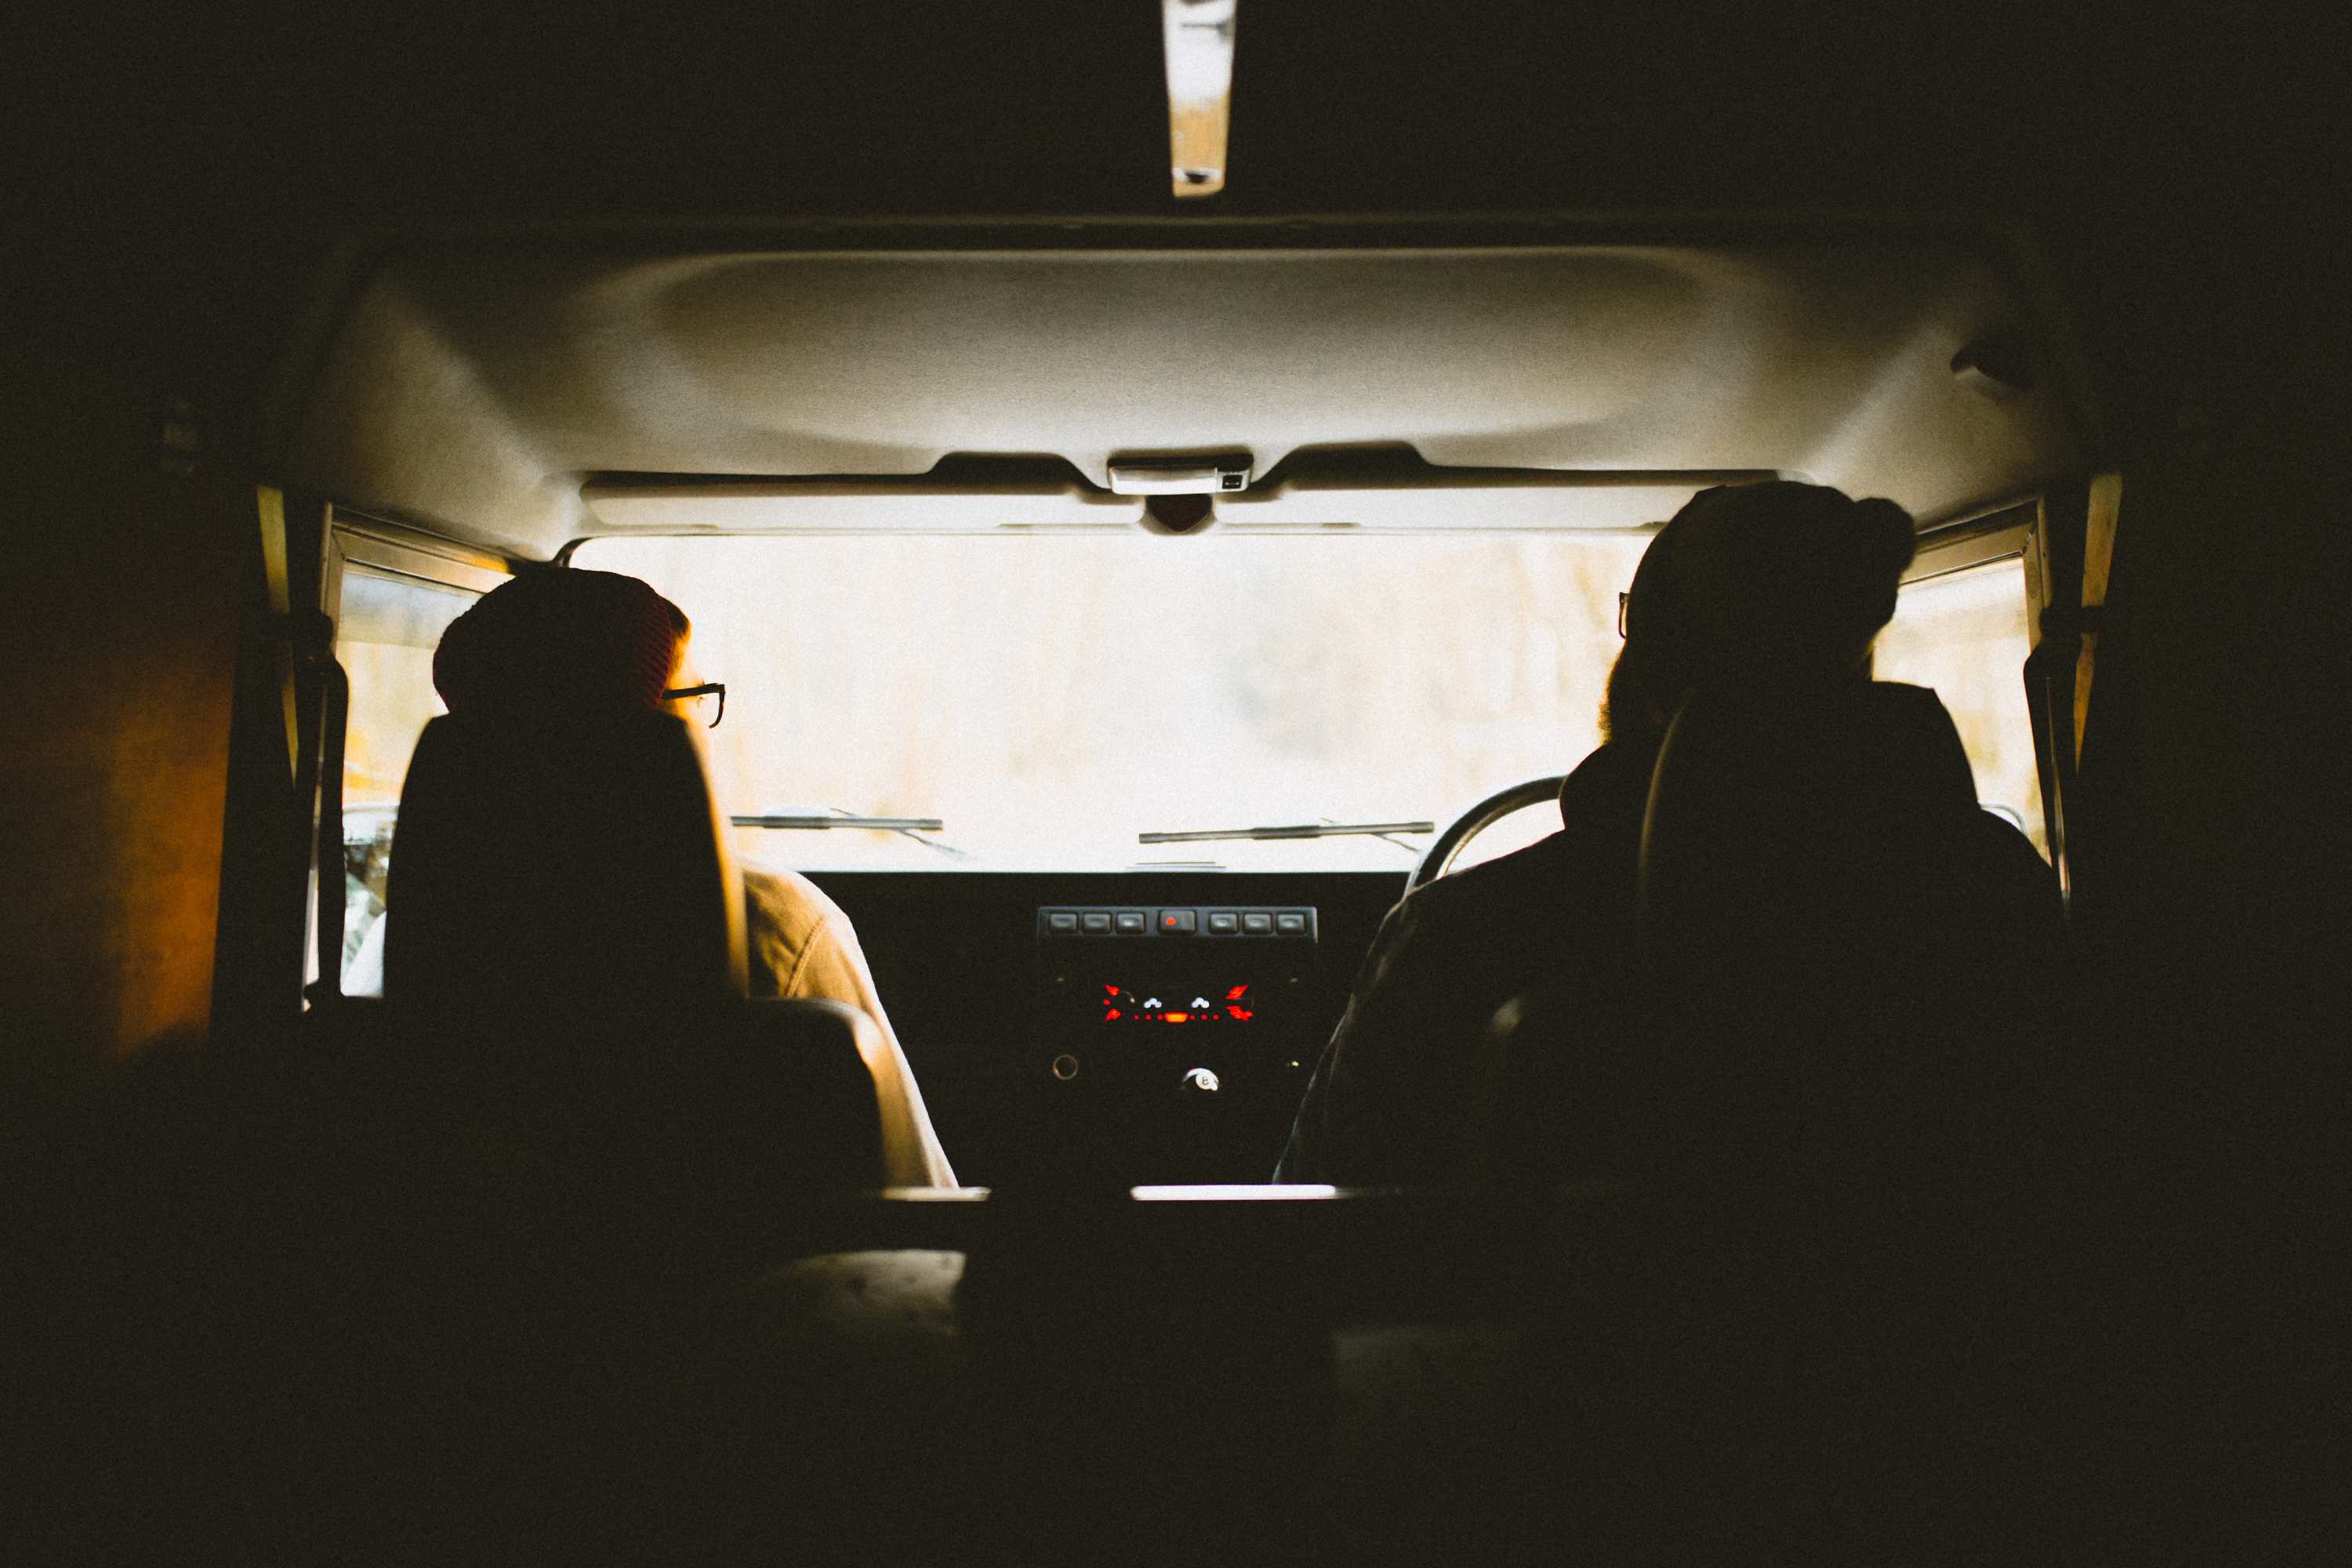
light, white, vehicle, darkness, black, lighting, shape